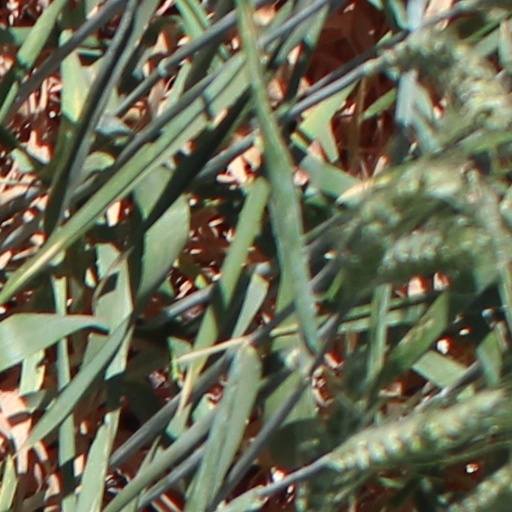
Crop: wheat